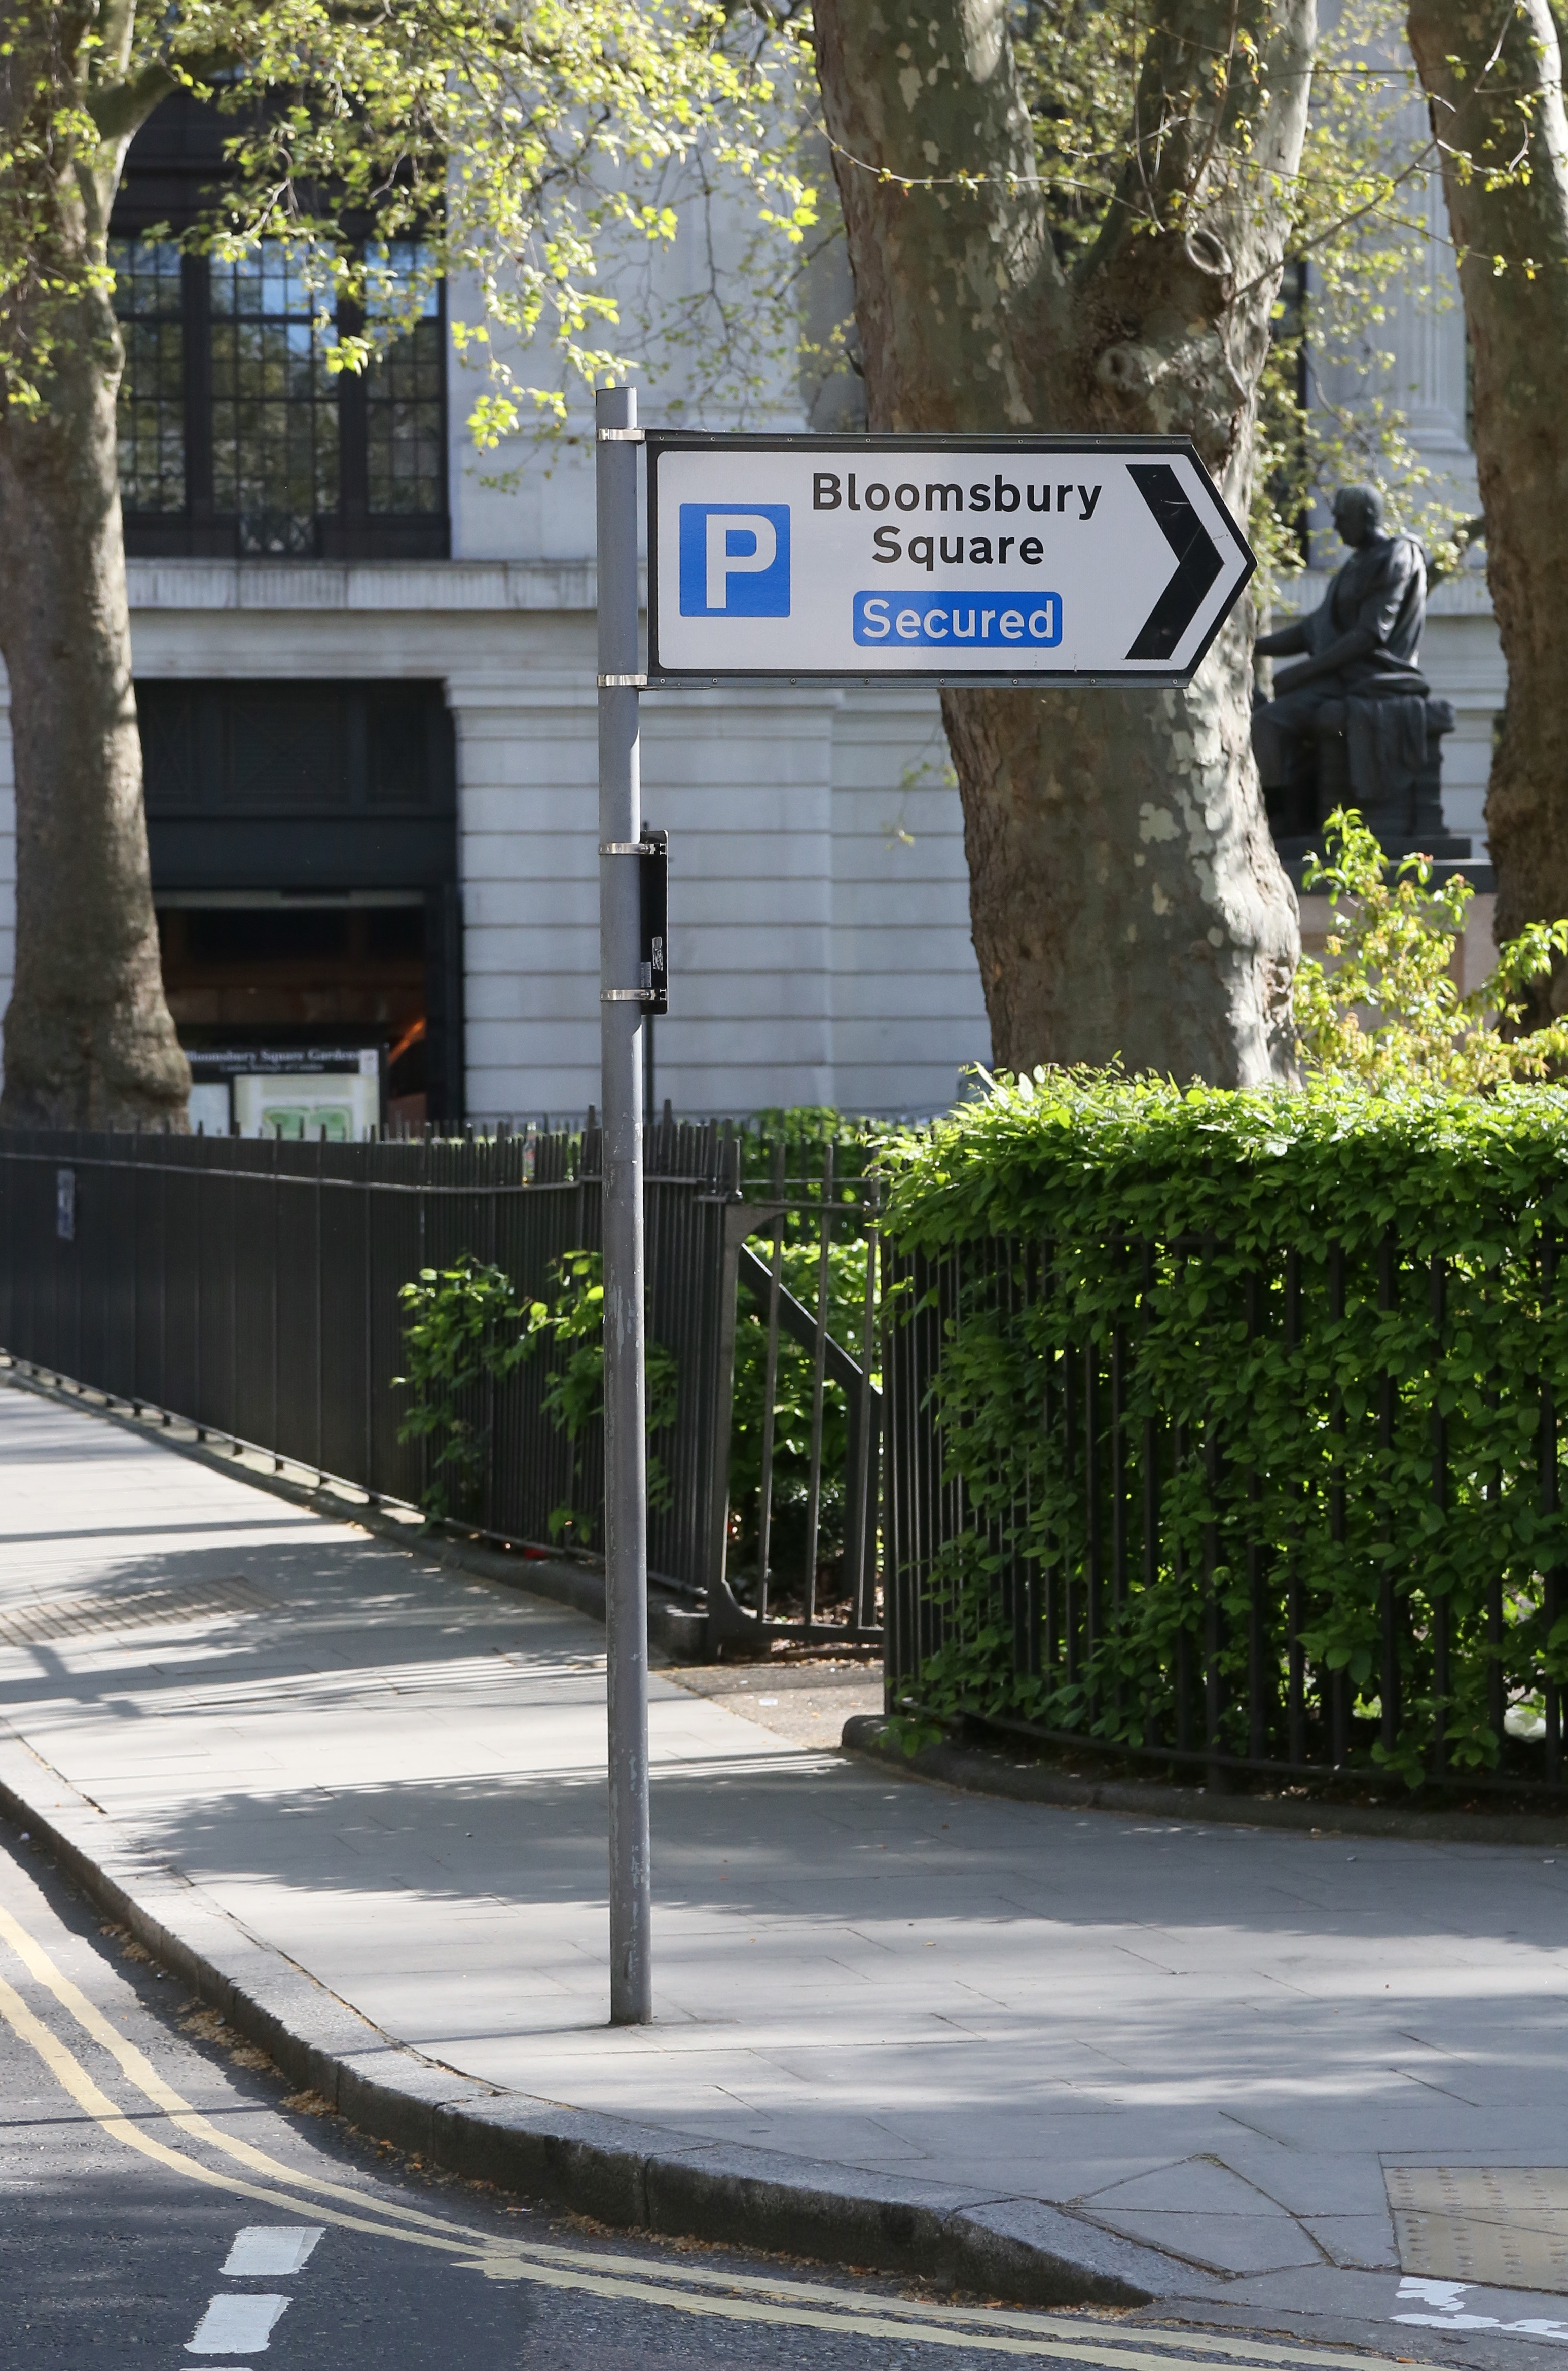
pedestrian, road, street, parking, city, downtown, sign, direction, signage, lane, lighting, london, infrastructure, neighbourhood, urban area, bloomsbury car park